New Orleans blues

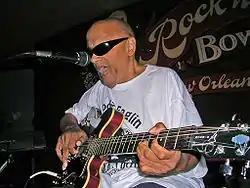
Snooks Eaglin performing in 2006

The careers of many New Orleans bluesmen declined in the 1960s, as rock and roll and soul began to dominate popular music, but revived in the 1970s, when there was renewed interest in their recordings.